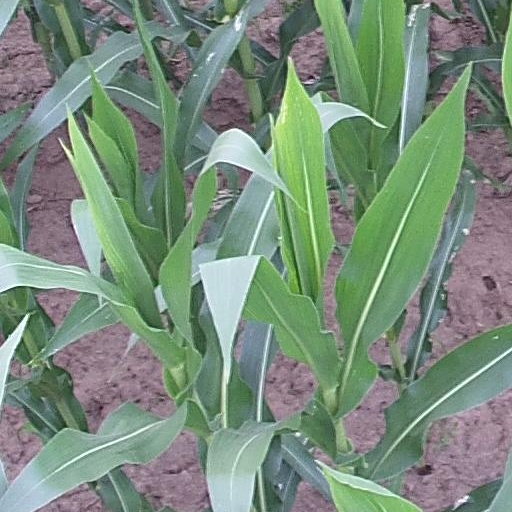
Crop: maize; corn